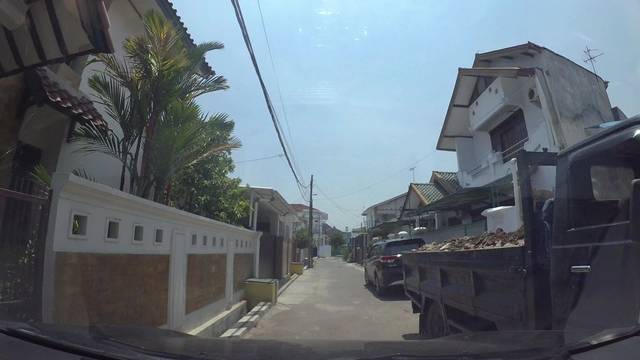
Region: Indonesia
Coordinates: -6.255, 106.947